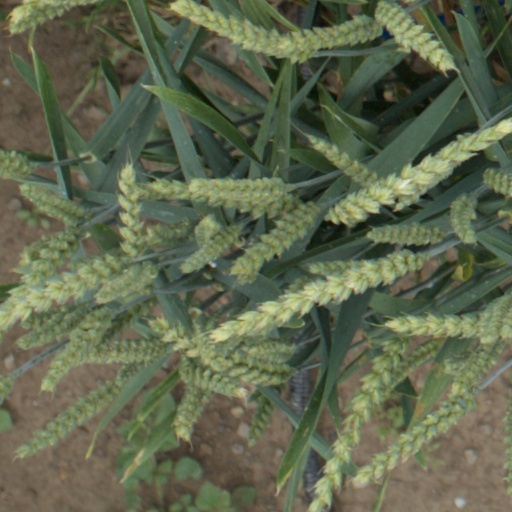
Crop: wheat